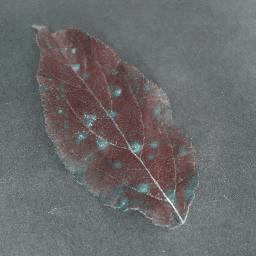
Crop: apple
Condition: cedar_rust